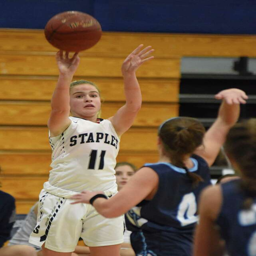
person puts up a shot over person during tuesday 's girls basketball game .